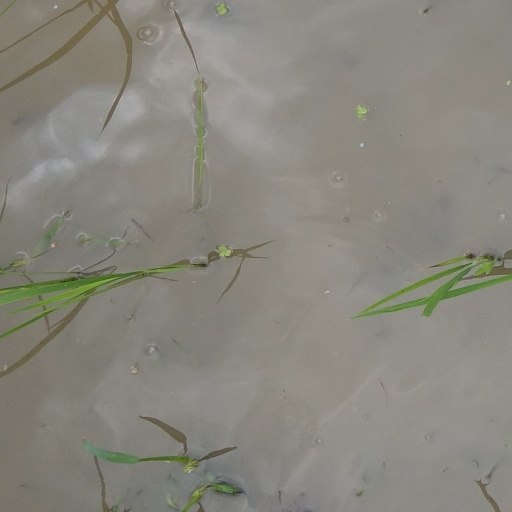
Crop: rice